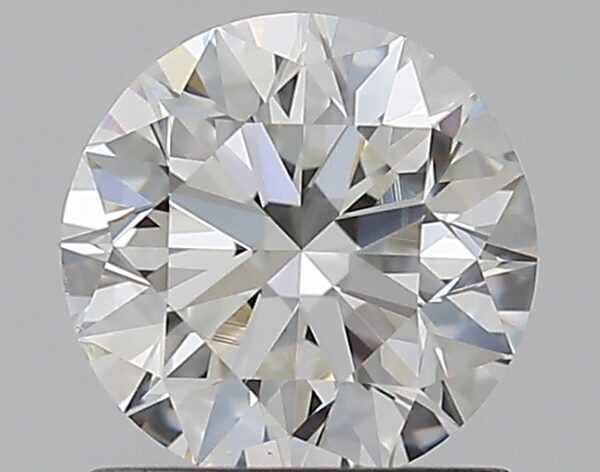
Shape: round
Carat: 0.9
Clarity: VS1
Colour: G
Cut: EX
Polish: EX
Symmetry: EX
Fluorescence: N
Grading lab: GIA
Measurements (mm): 6.12 x 6.16 x 3.84